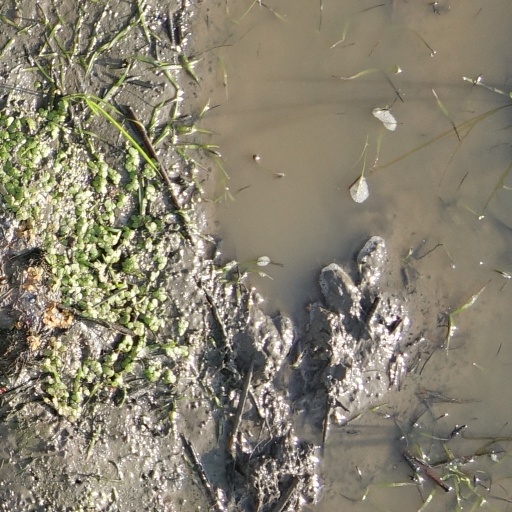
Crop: rice